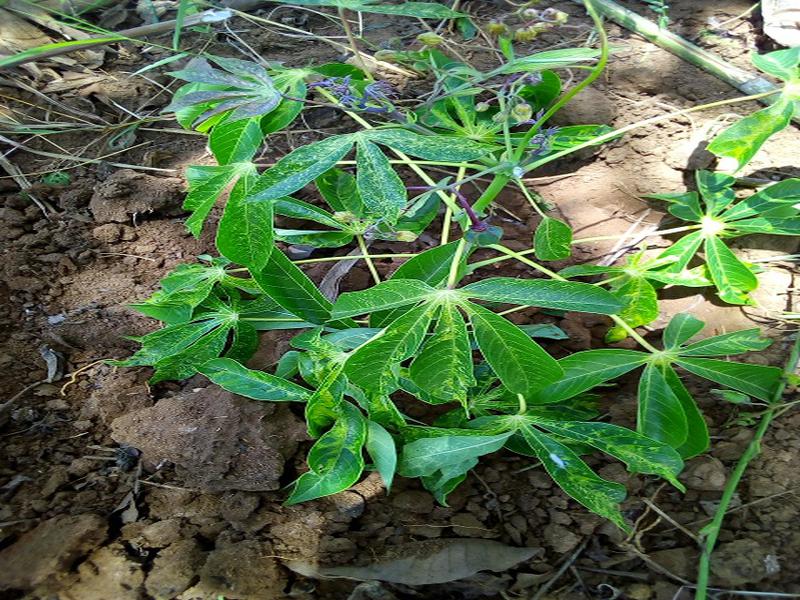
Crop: cassava
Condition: mosaic_disease